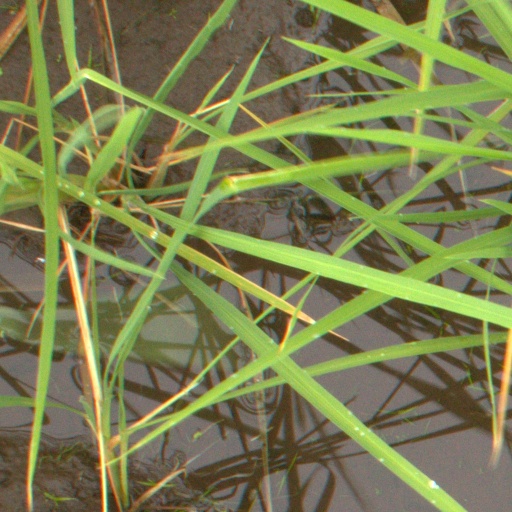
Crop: rice